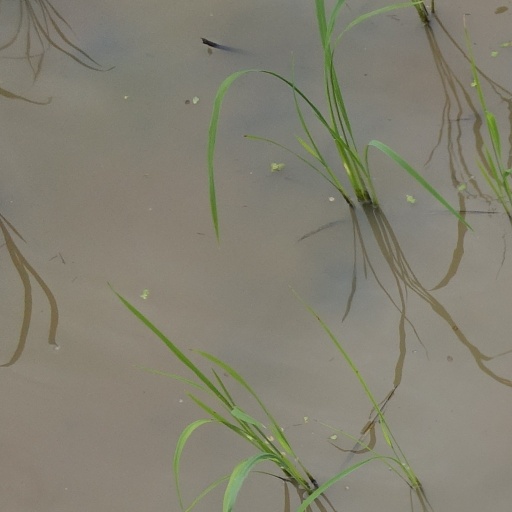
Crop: rice